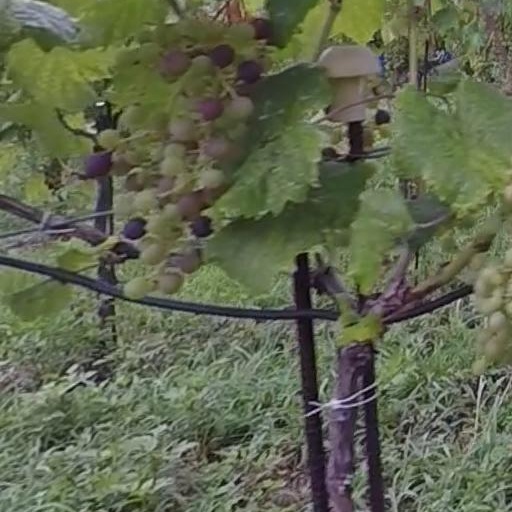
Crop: grape